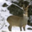
Label: deer